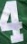
Number: 4